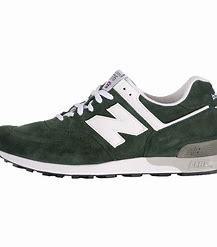
Brand: New
Model: Balance 576